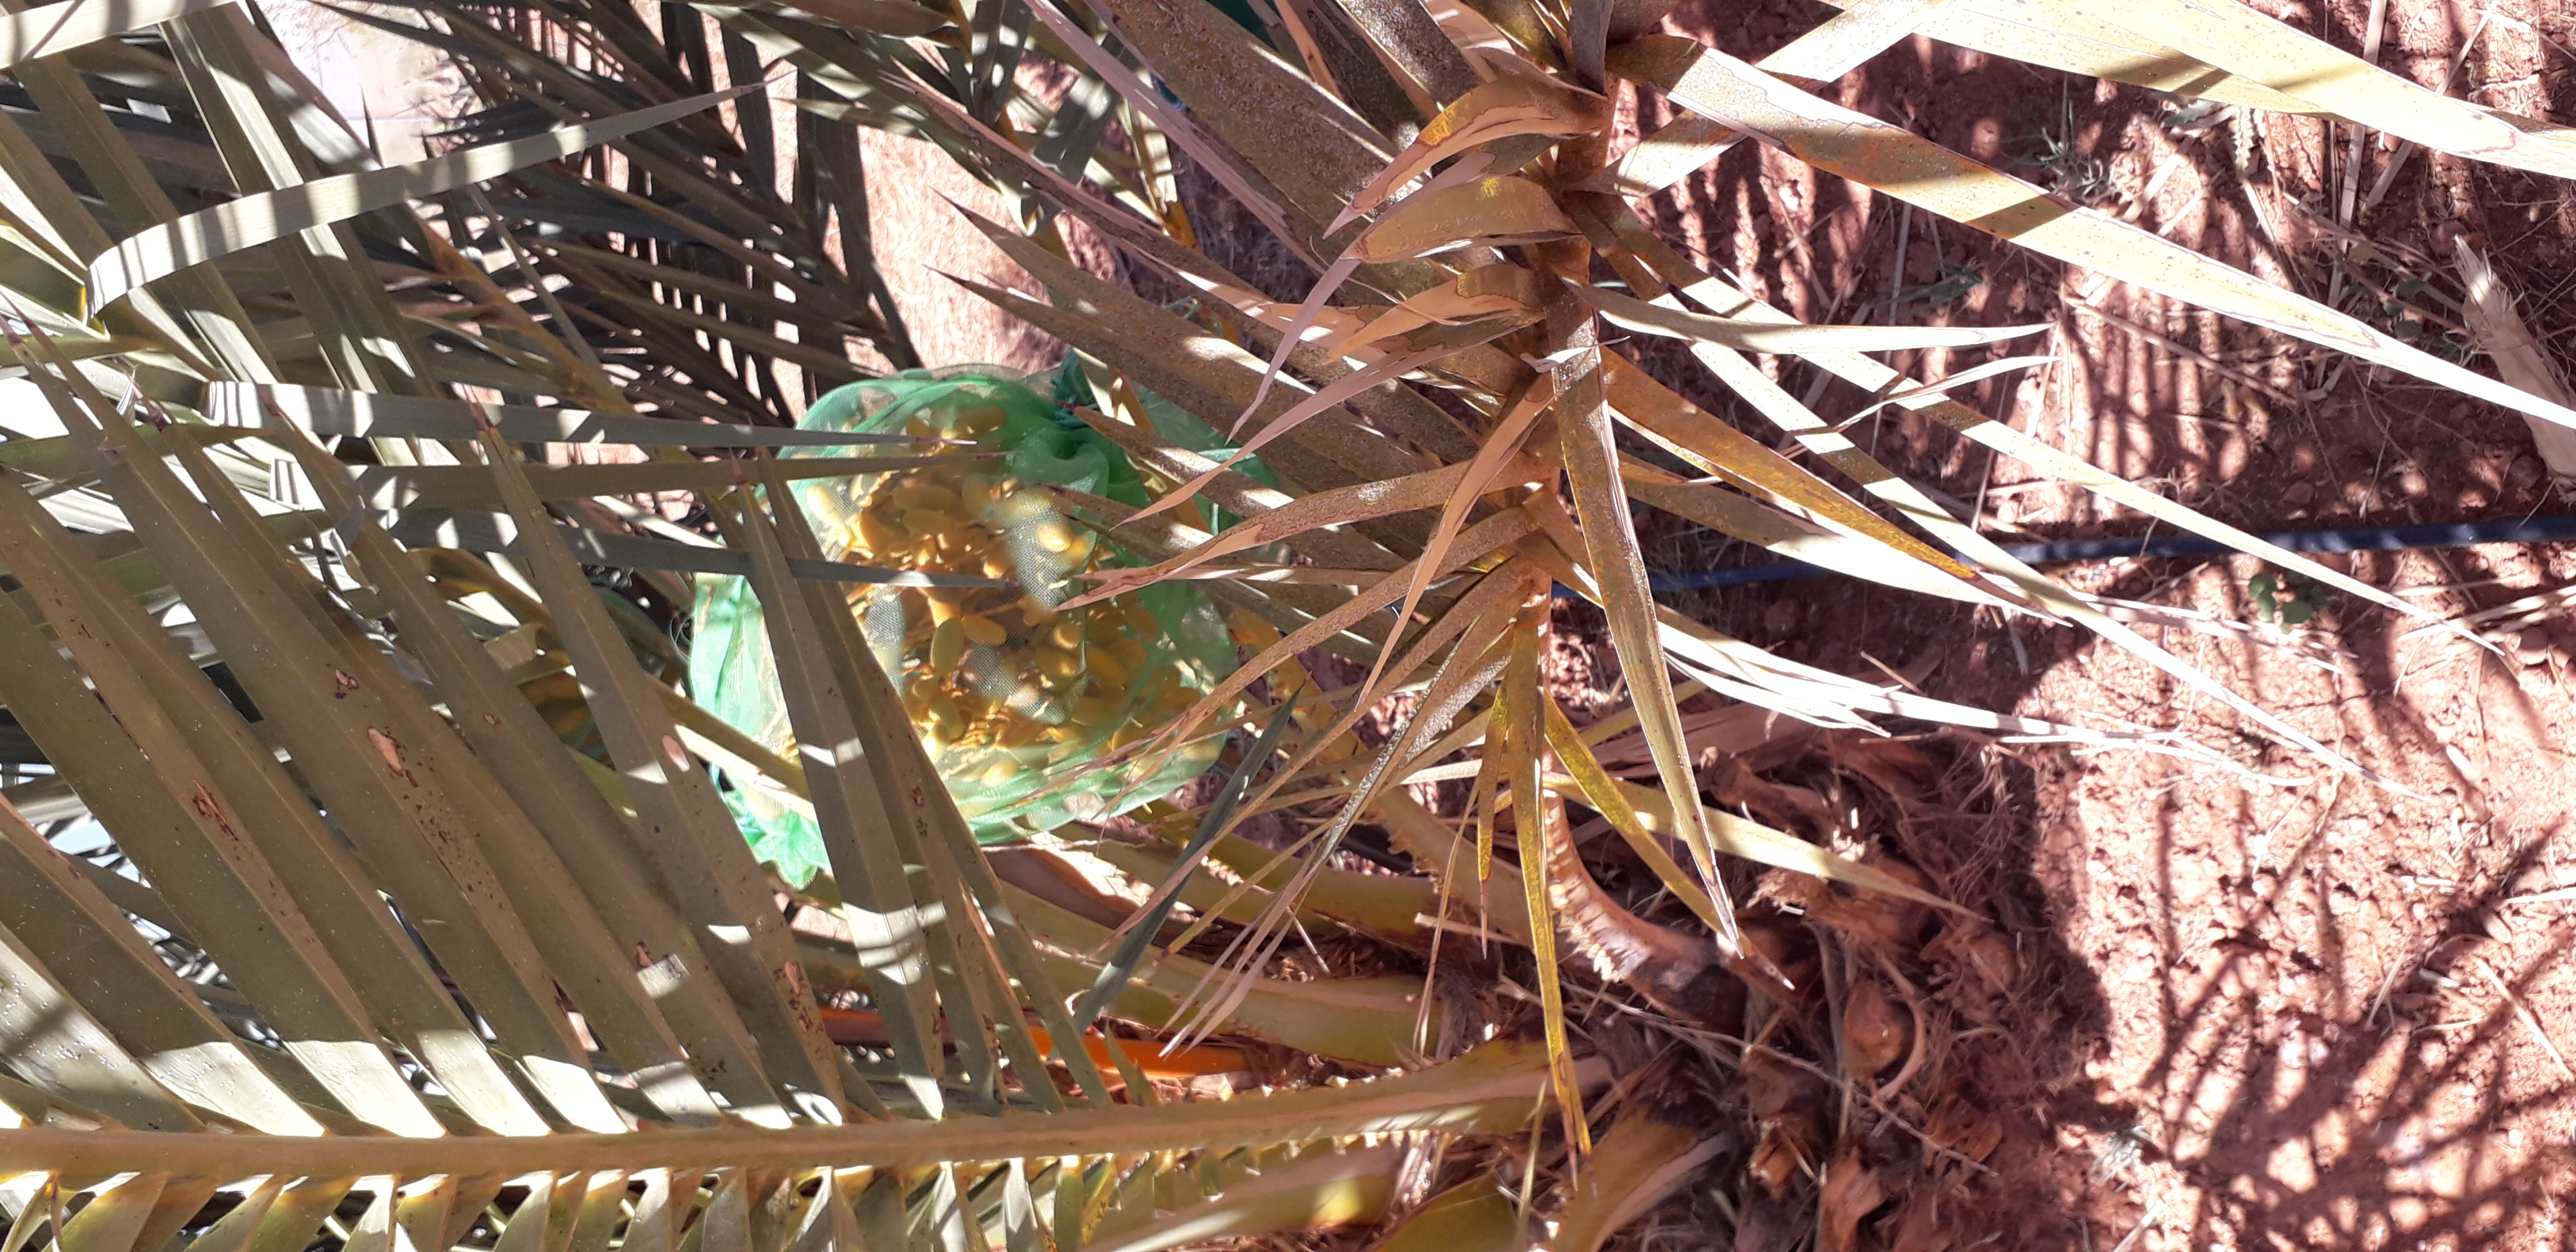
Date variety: kholt